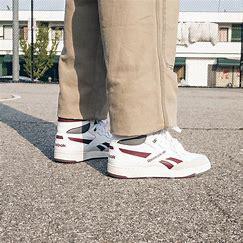
Brand: Reebok
Model: BB 4000 Ii